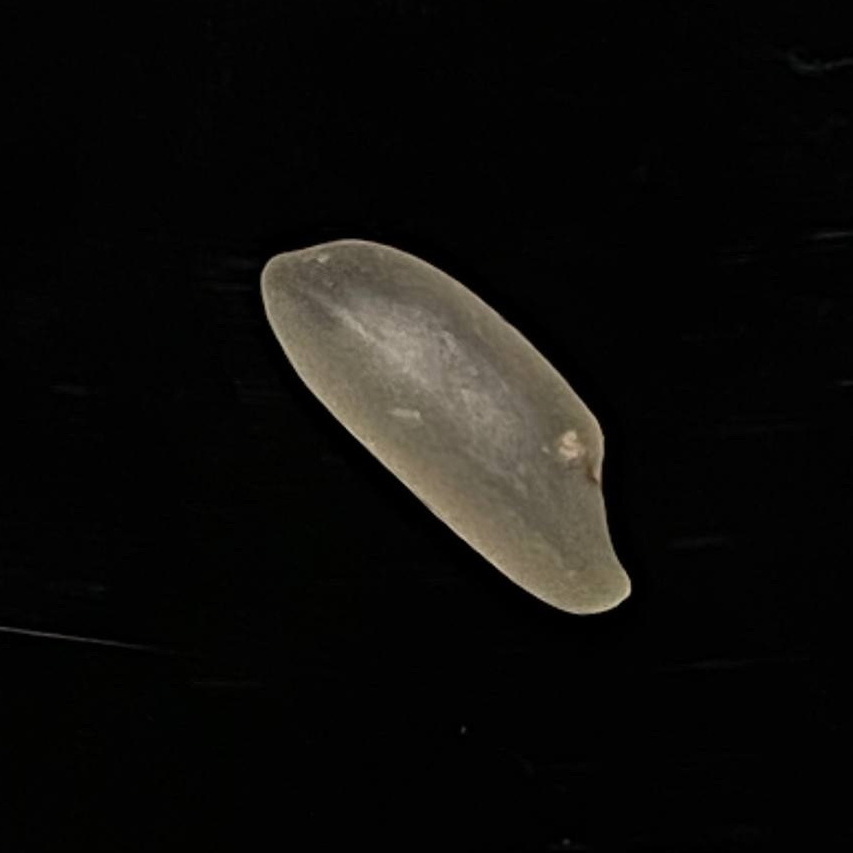
Rice variety: Subol_Lota